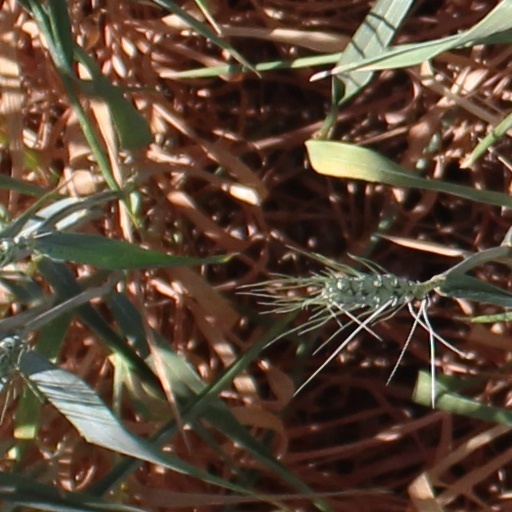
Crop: wheat